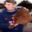
Label: flatfish